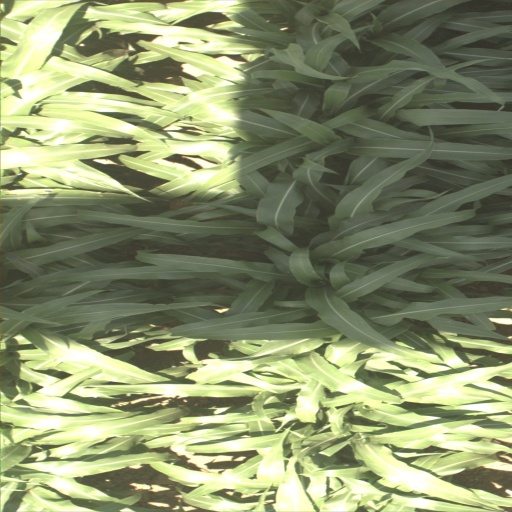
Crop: sorghum